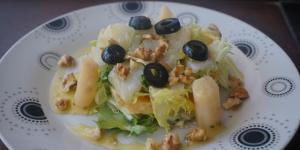
ensalada de naranja y bacalao con nueces